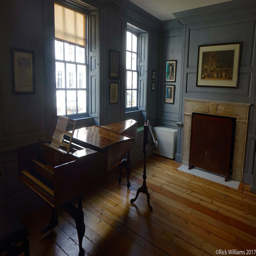
the front room on the first floor .